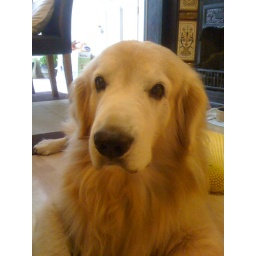
Golden dog in my house